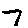
Label: 7